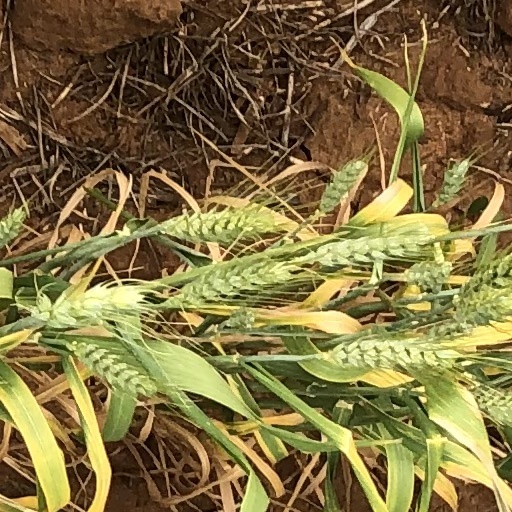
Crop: wheat